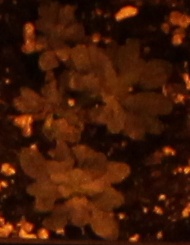
Label: Horseweed